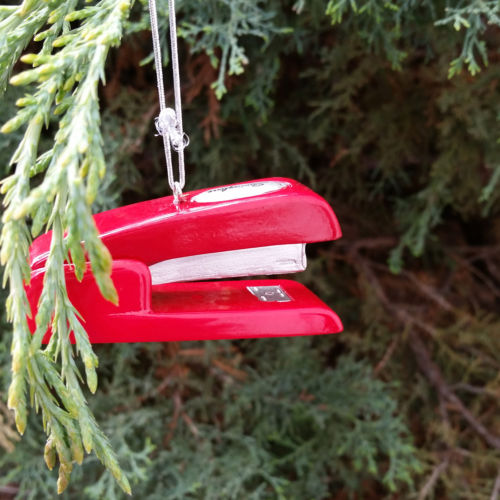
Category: stapler